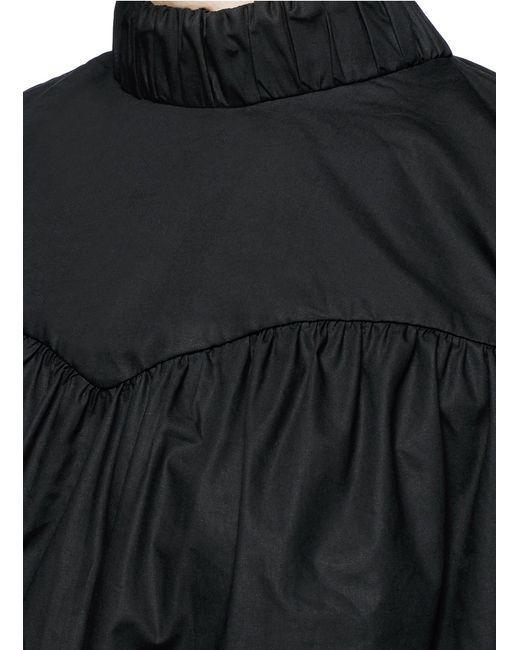
Puffjacke mit Rundhalsausschnitt für Damen